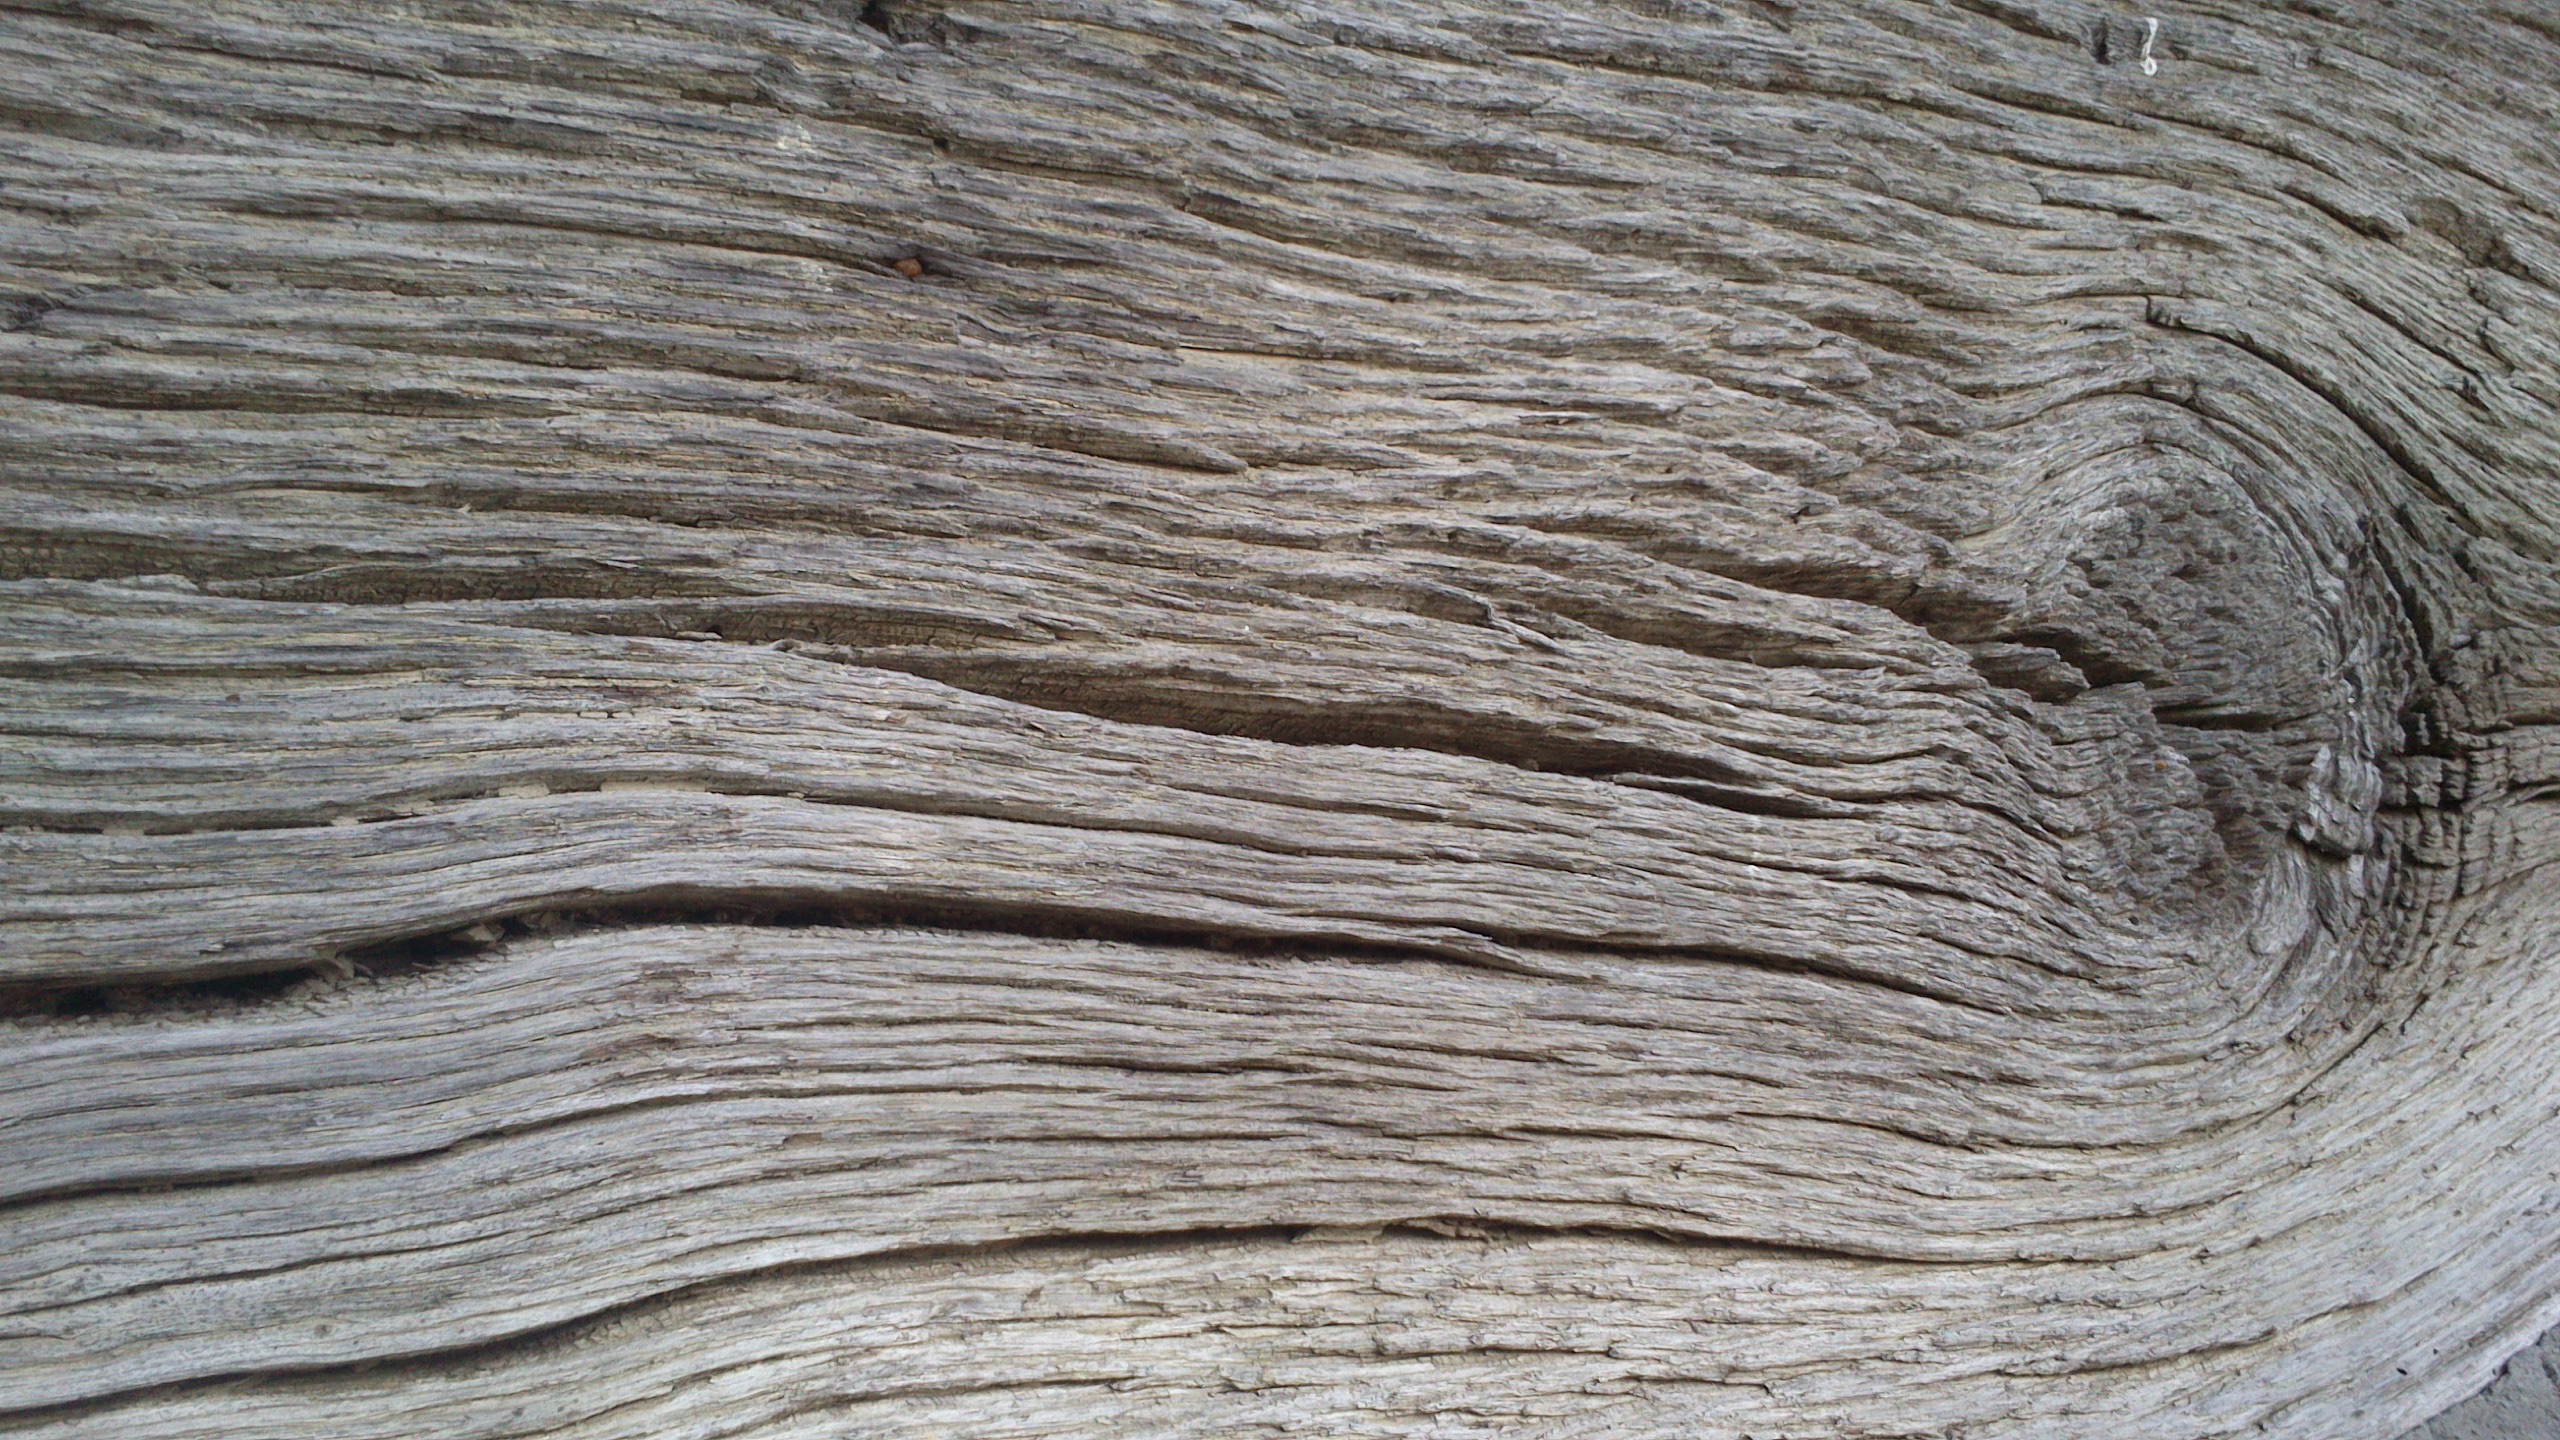
wood, texture, floor, trunk, material, flooring